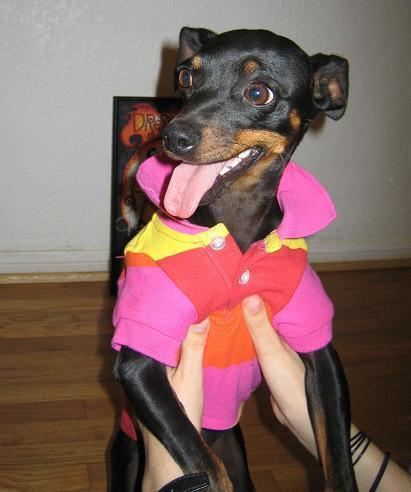
miniature_pinscher